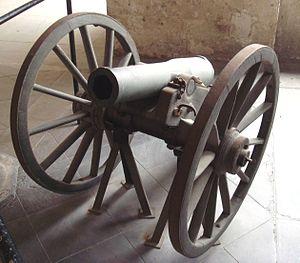
L'armée française a constitué de façon ancienne des unités spécialisées dans l'artillerie. L'article qui suit,
Le canon de 4 modèle 1858 est un canon de campagne français.
Le système La Hitte, conçu par le général français Ducos de La Hitte, consistait à équiper l’armée française des premiers canons rayés à chargement par la gueule. Il fut introduit en mars 1858 et entra en service dès la campagne d'Italie.